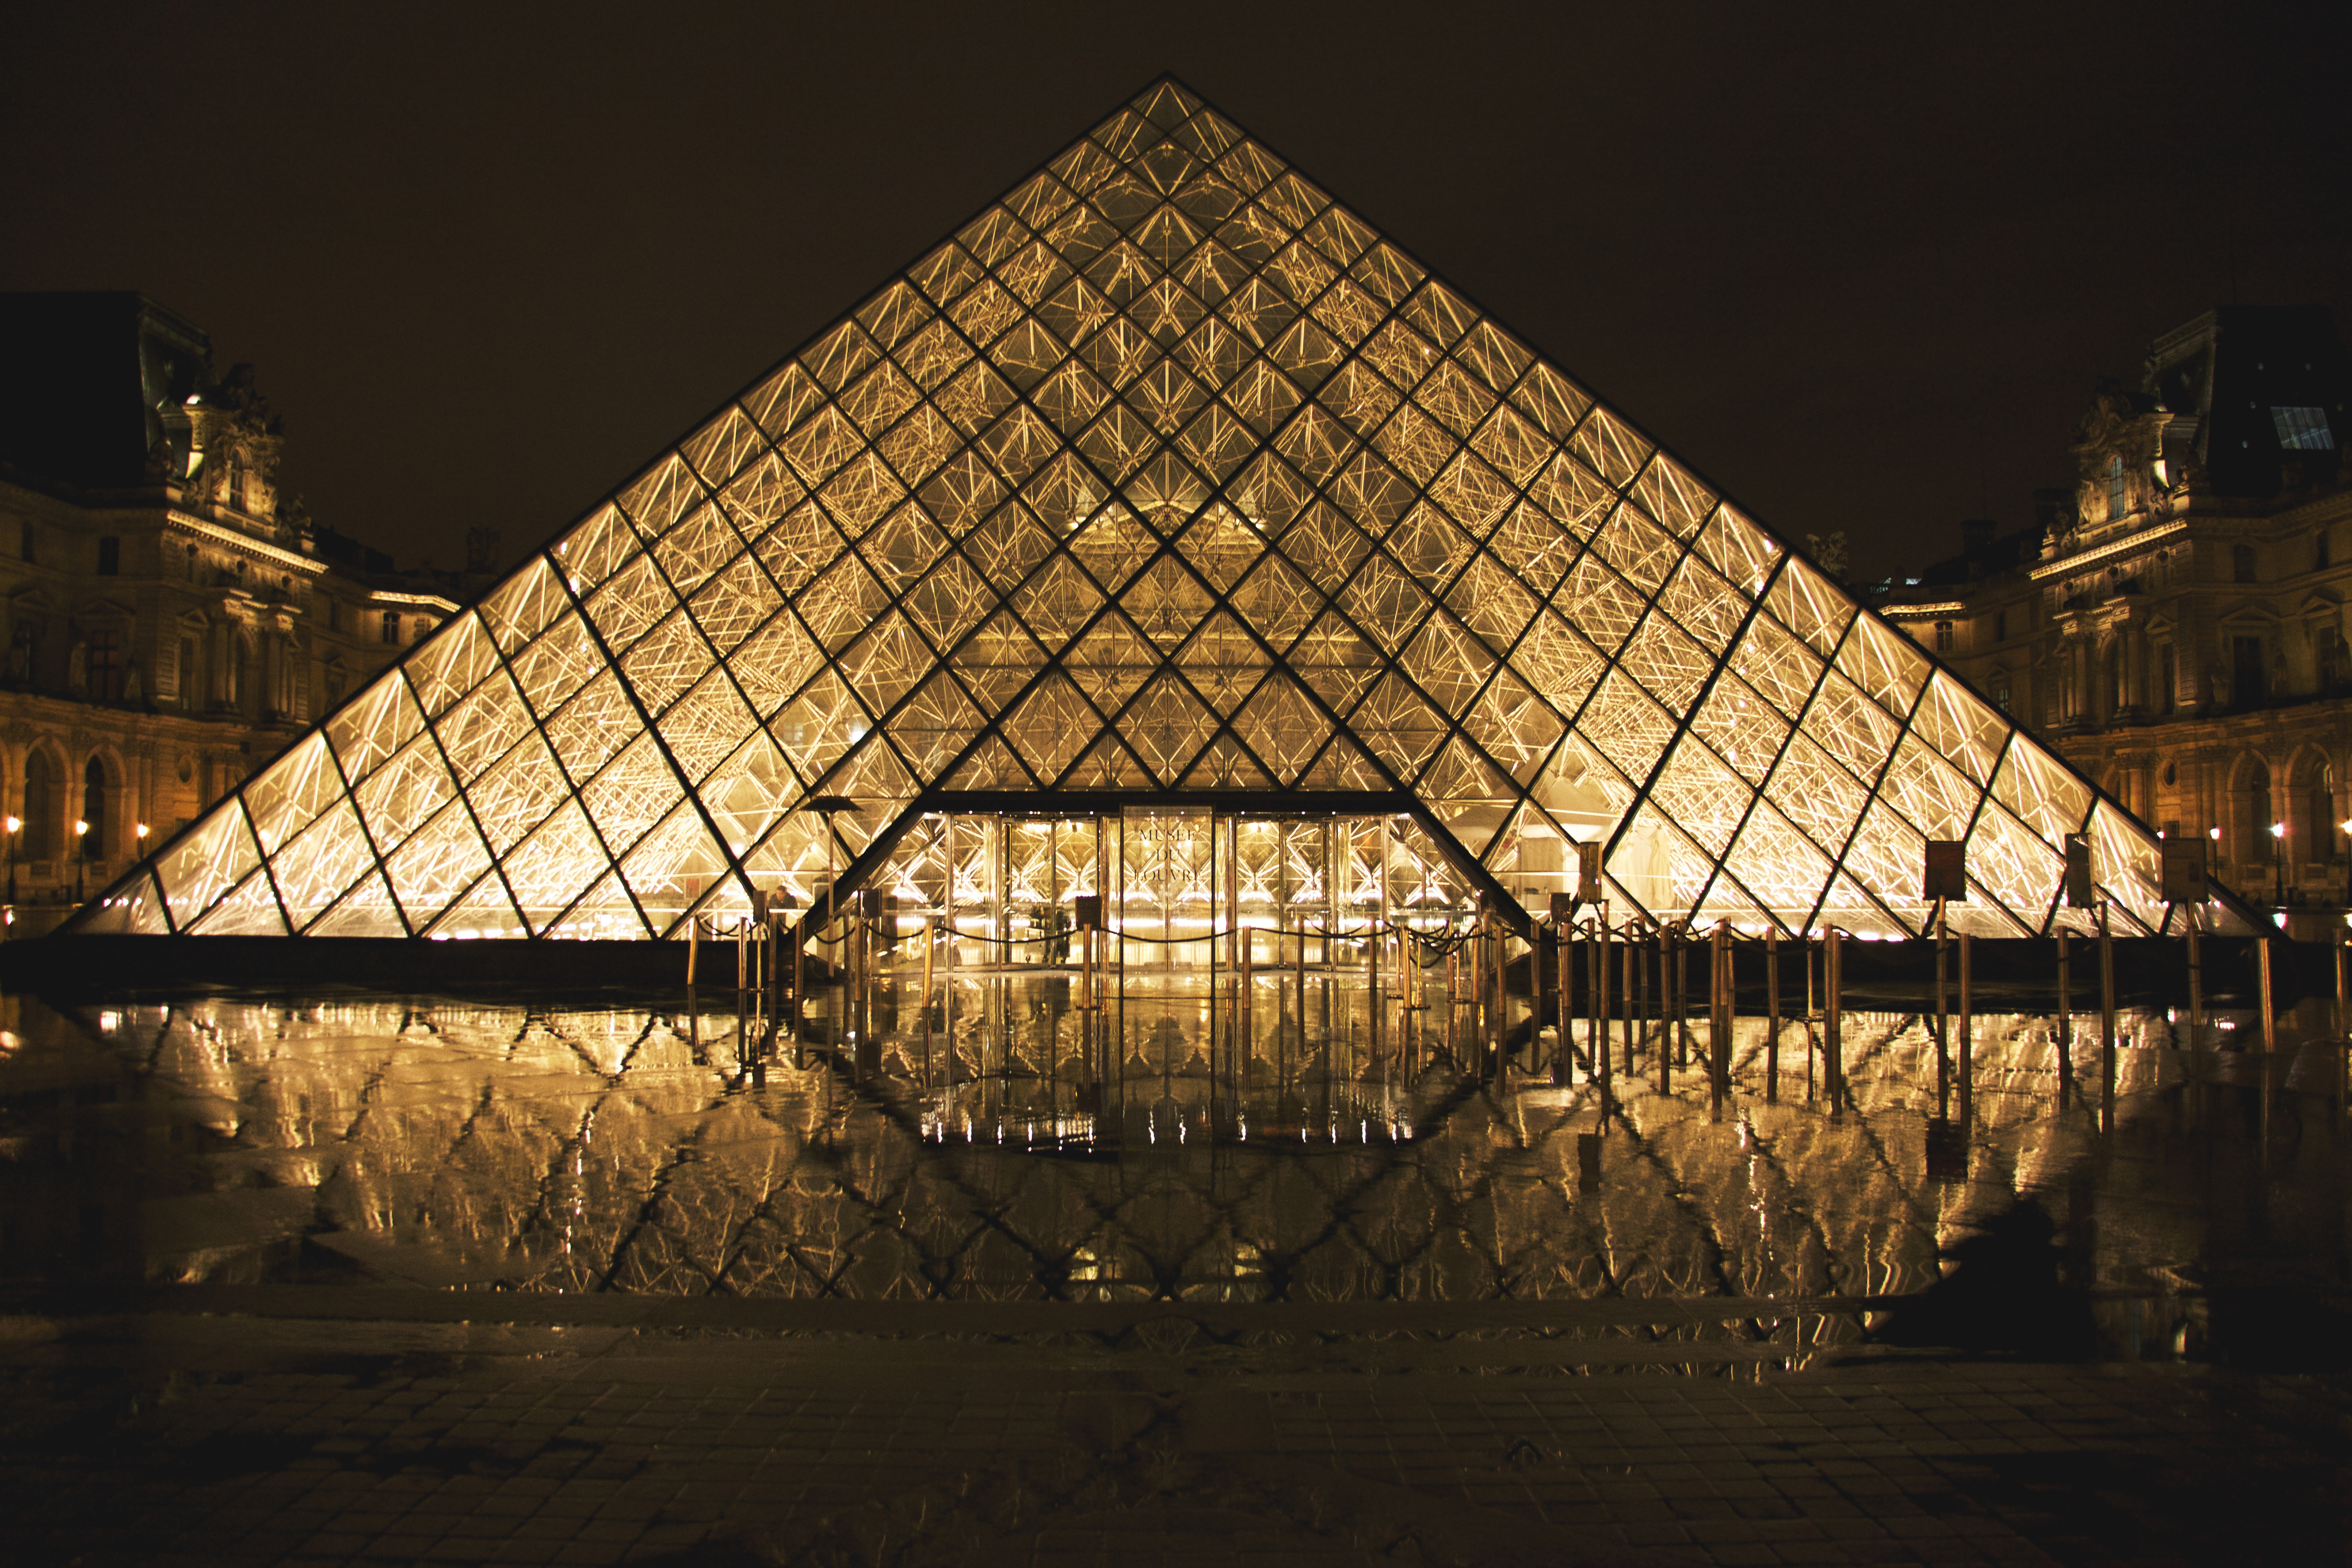
pyramid, reflection, light, night, architecture, landmark, lighting, symmetry, sky, water, city, building, darkness, triangle, tourist attraction, daylighting, glass, house, monument, metal